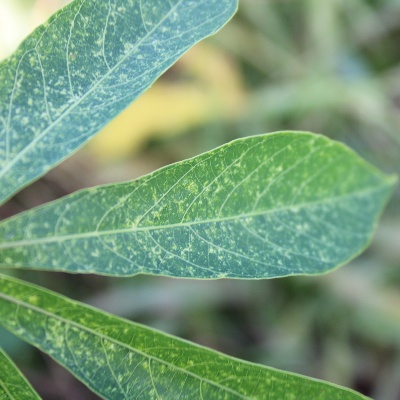
Crop: Cassava
Condition: green mite